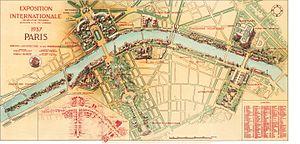
Plan détaillé offert par le mensuel français L'Illustration dans un numéro spécial publié en mai 1937.
L’île aux Cygnes, anciennement digue de Grenelle, est une île artificielle située sur la Seine, à Paris, entre les 16ᵉ et 15ᵉ arrondissements, et administrativement rattachée à ce dernier.
L'Exposition universelle de 1937, officiellement Exposition internationale des « Arts et des Techniques appliqués à la Vie moderne », qui se tient à Paris du 25 mai au 25 novembre 1937, est la première Exposition organisée en France selon les règles de la Convention de Paris de 1928 sur les expositions internationales. C'est également le dernier événement de ce genre à avoir eu lieu à Paris.